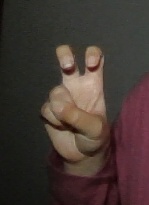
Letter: toot